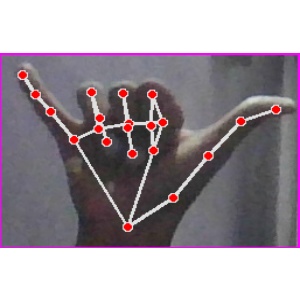
अक्षर: य